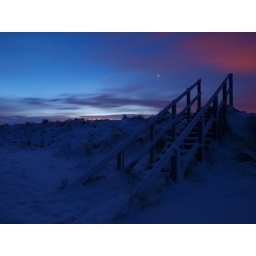
Burghead Bay, Moray, Scotland. Wooden steps leading to the beach at Findhorn with Venus clearly visible in the dawn sky